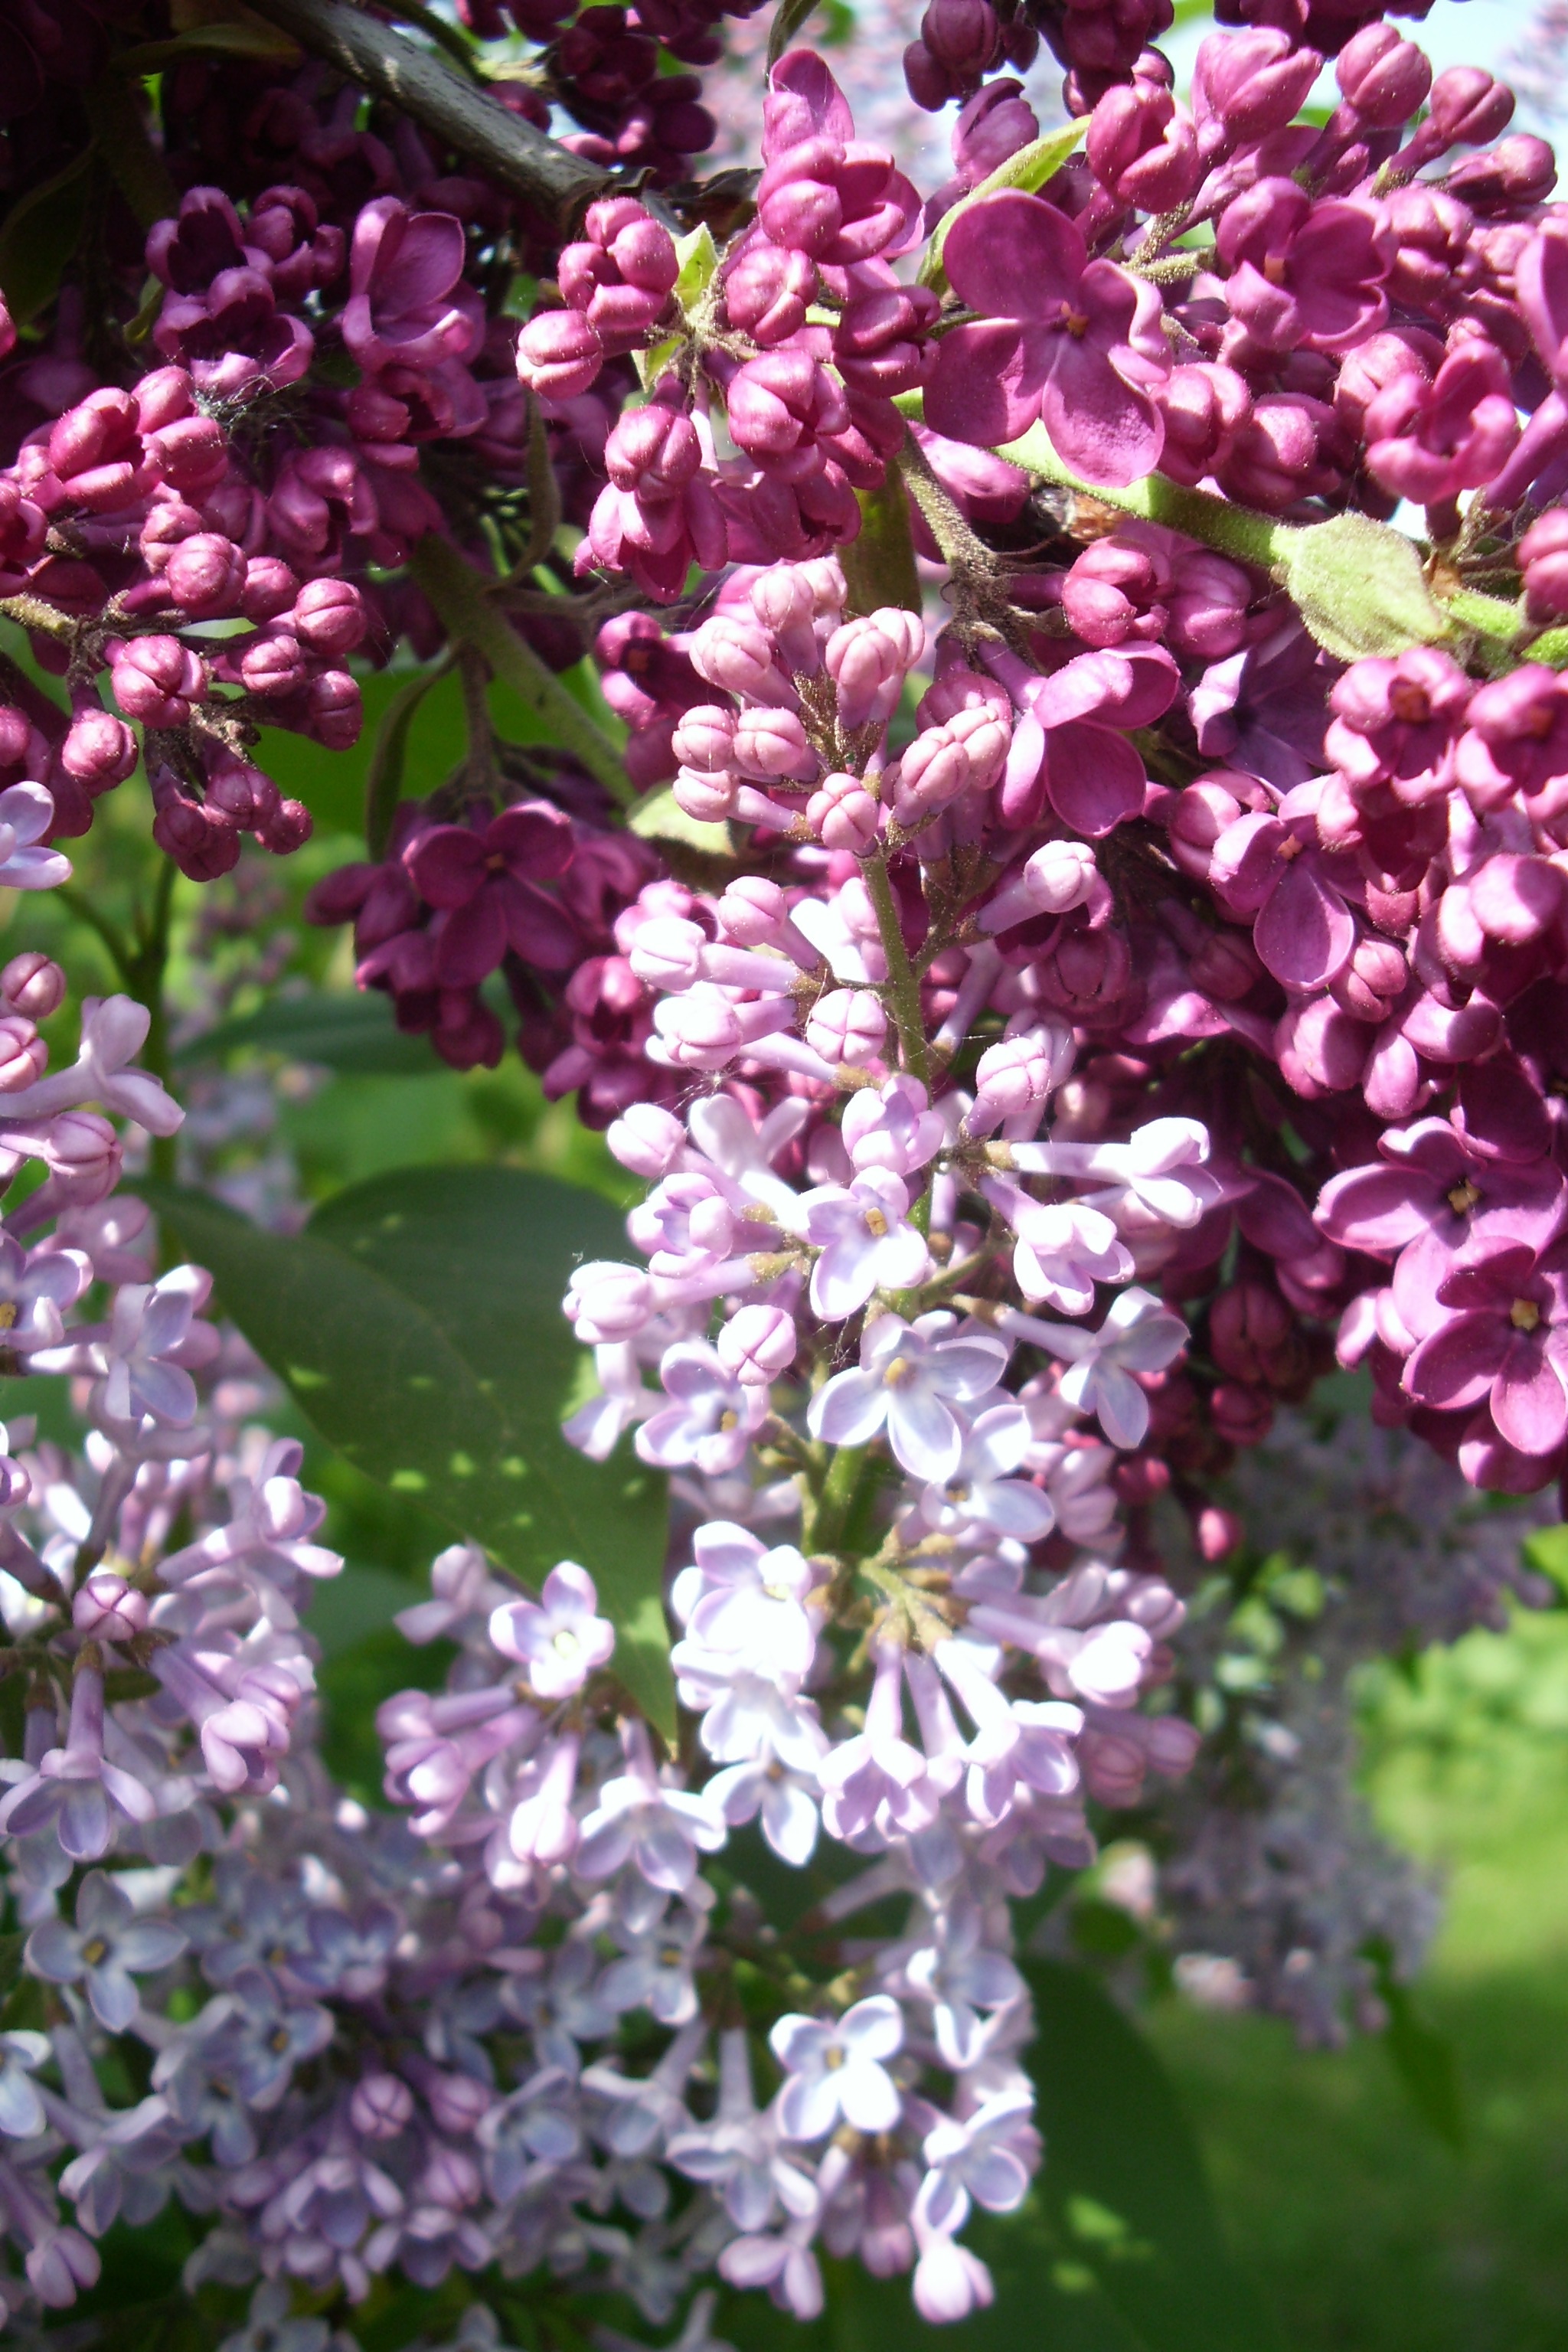
blossom, plant, flower, petal, bloom, bush, spring, herb, botany, flora, wildflower, shrub, lilac, flowering plant, lilac branches, land plant, breckland thyme